Astronaut (2019 film)

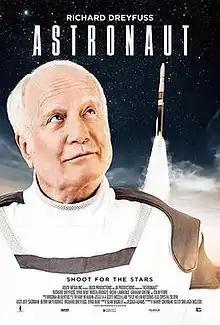
Poster

Astronaut is a 2019 Canadian drama film written and directed by Shelagh McLeod and starring Richard Dreyfuss. It is McLeod's first feature-length film.